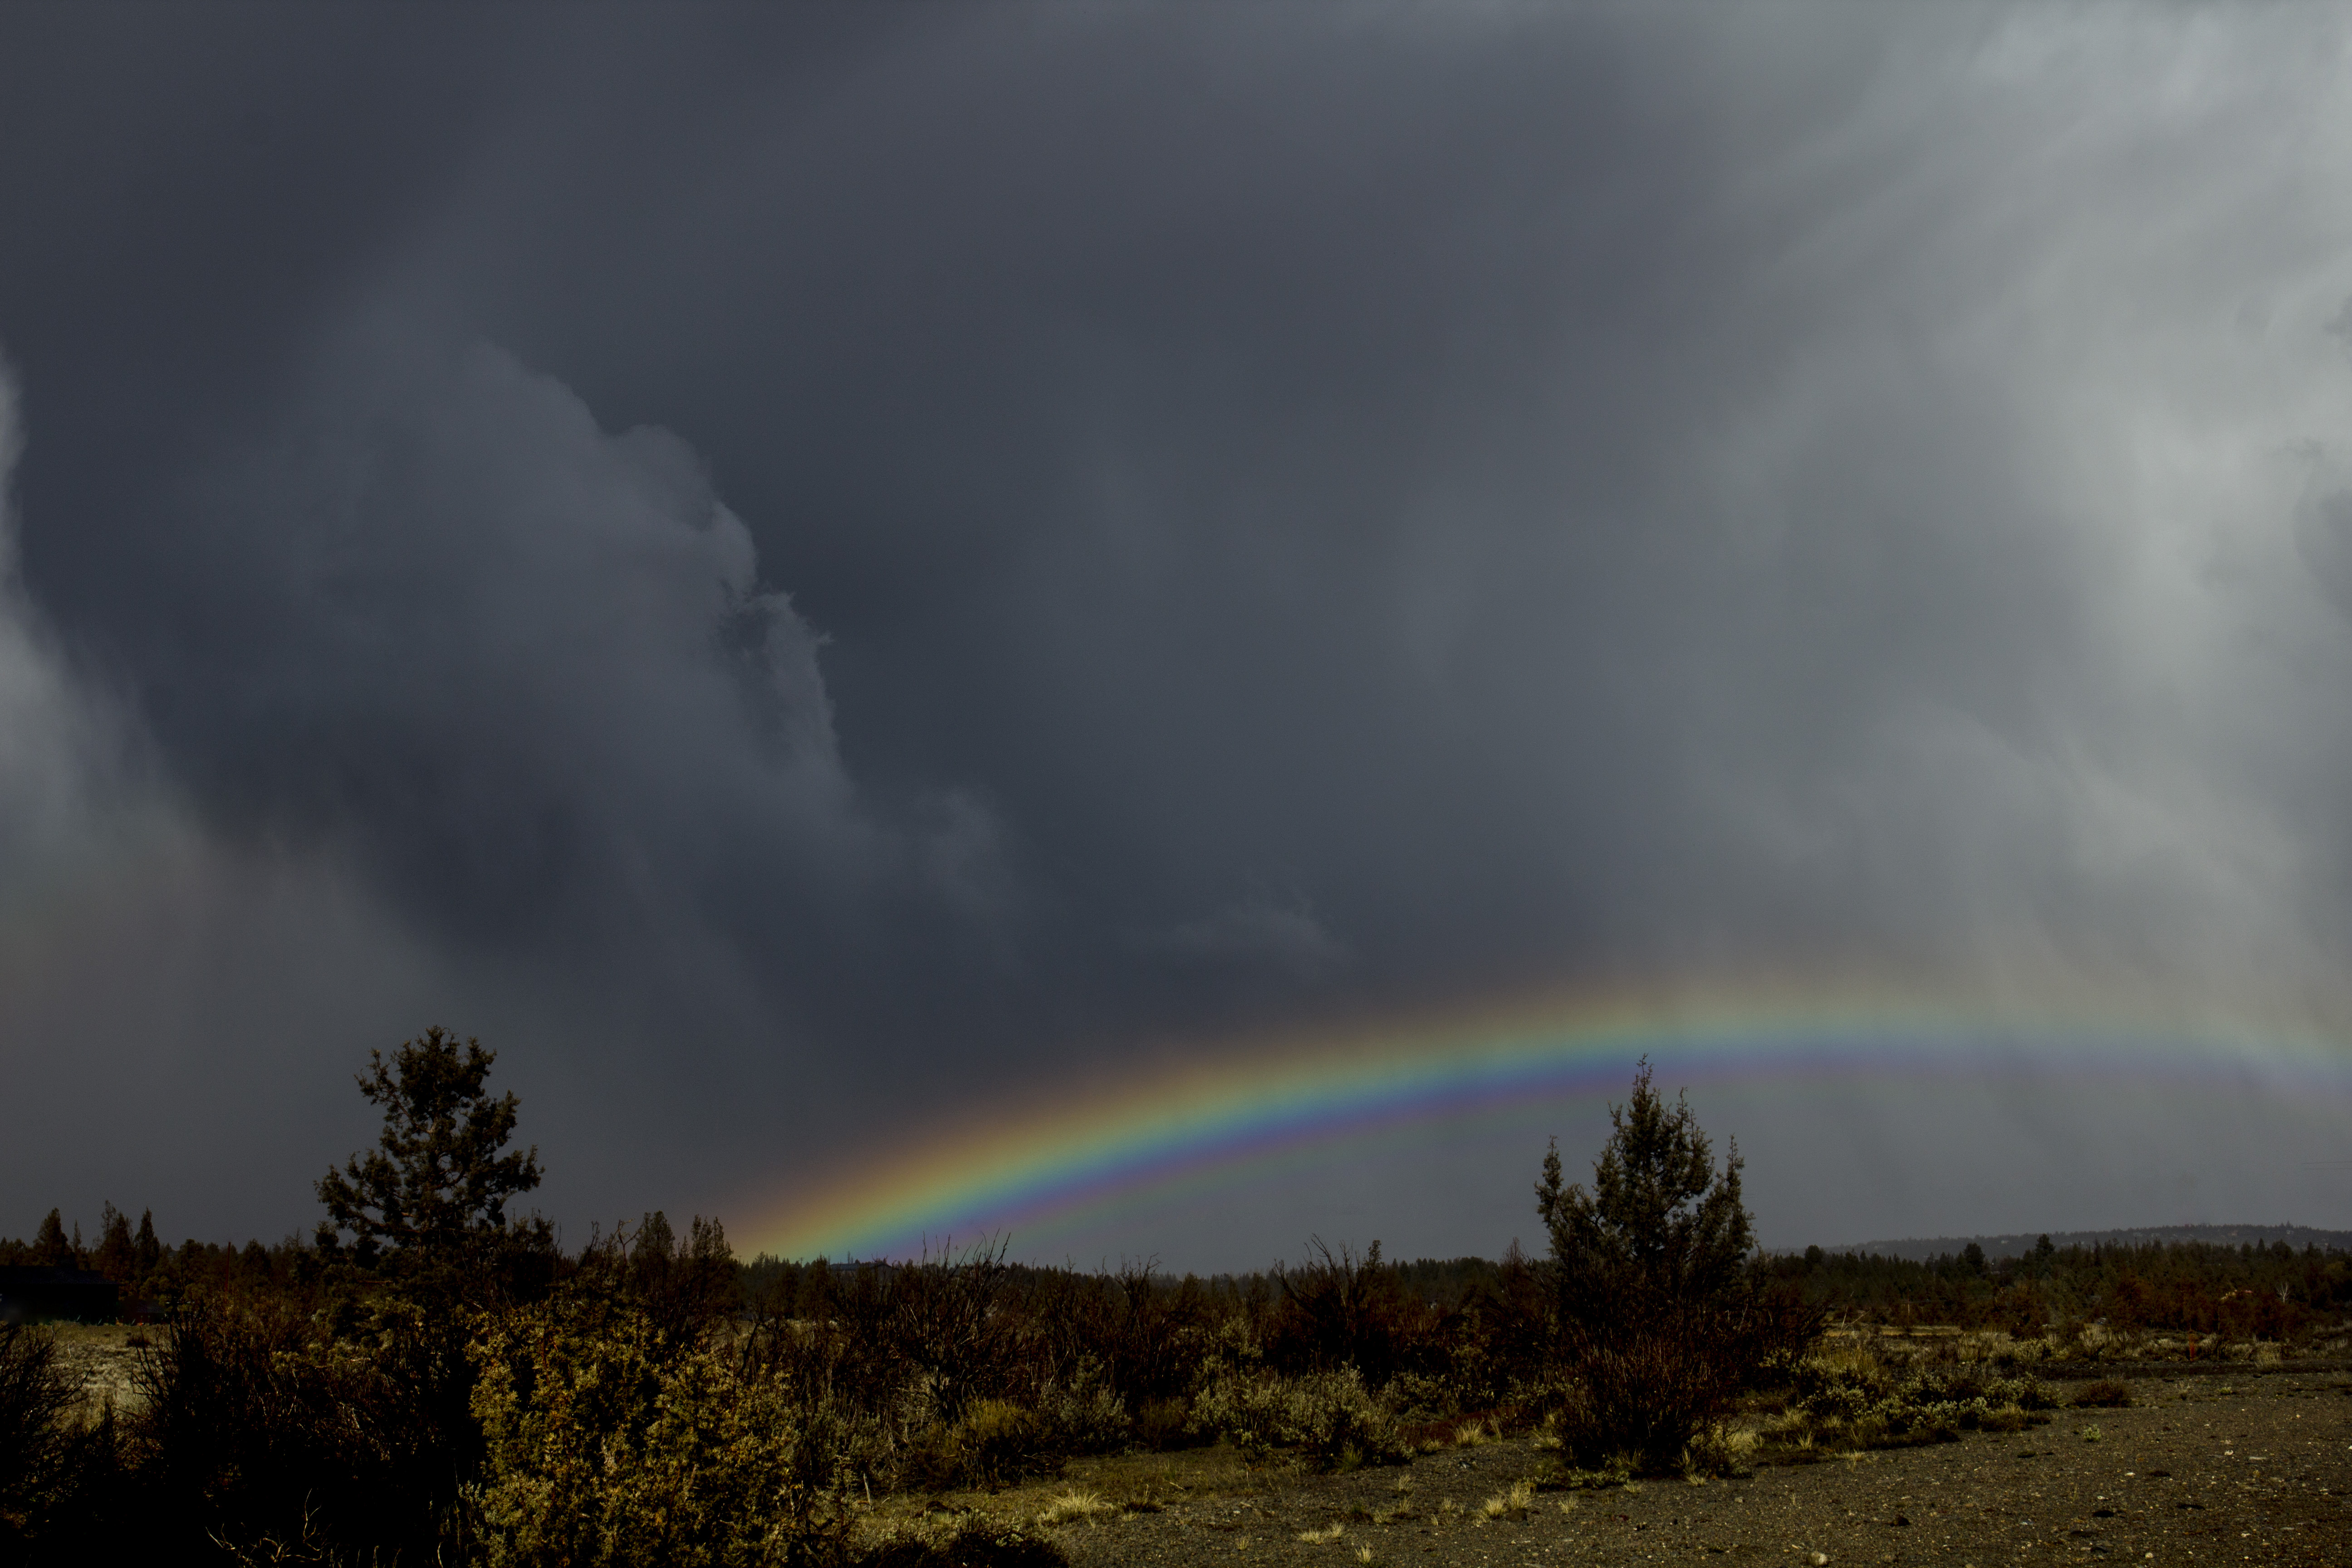
sky, rainbow, cloud, nature, atmospheric phenomenon, atmosphere, meteorological phenomenon, geological phenomenon, tree, highland, landscape, horizon, mountain, hill, photography, wind, evening, plant, road, night, cumulus, ridge